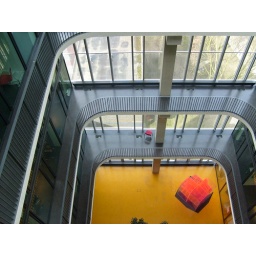
Een dag-excursie, georganiseerd door Cheops, in het (uiteindelijk niet zo) zonnige zuiden van Nederland: Eindhoven!